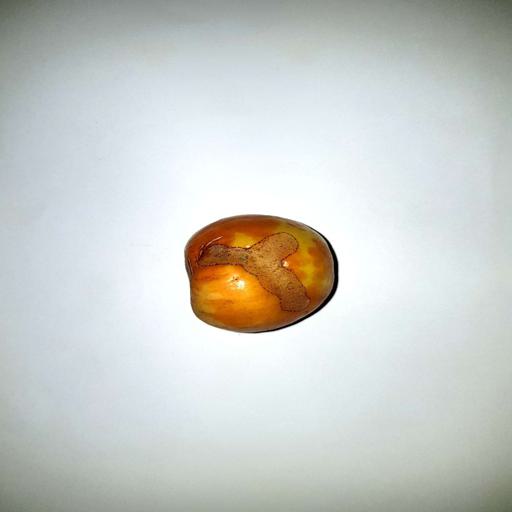
Label: bruised